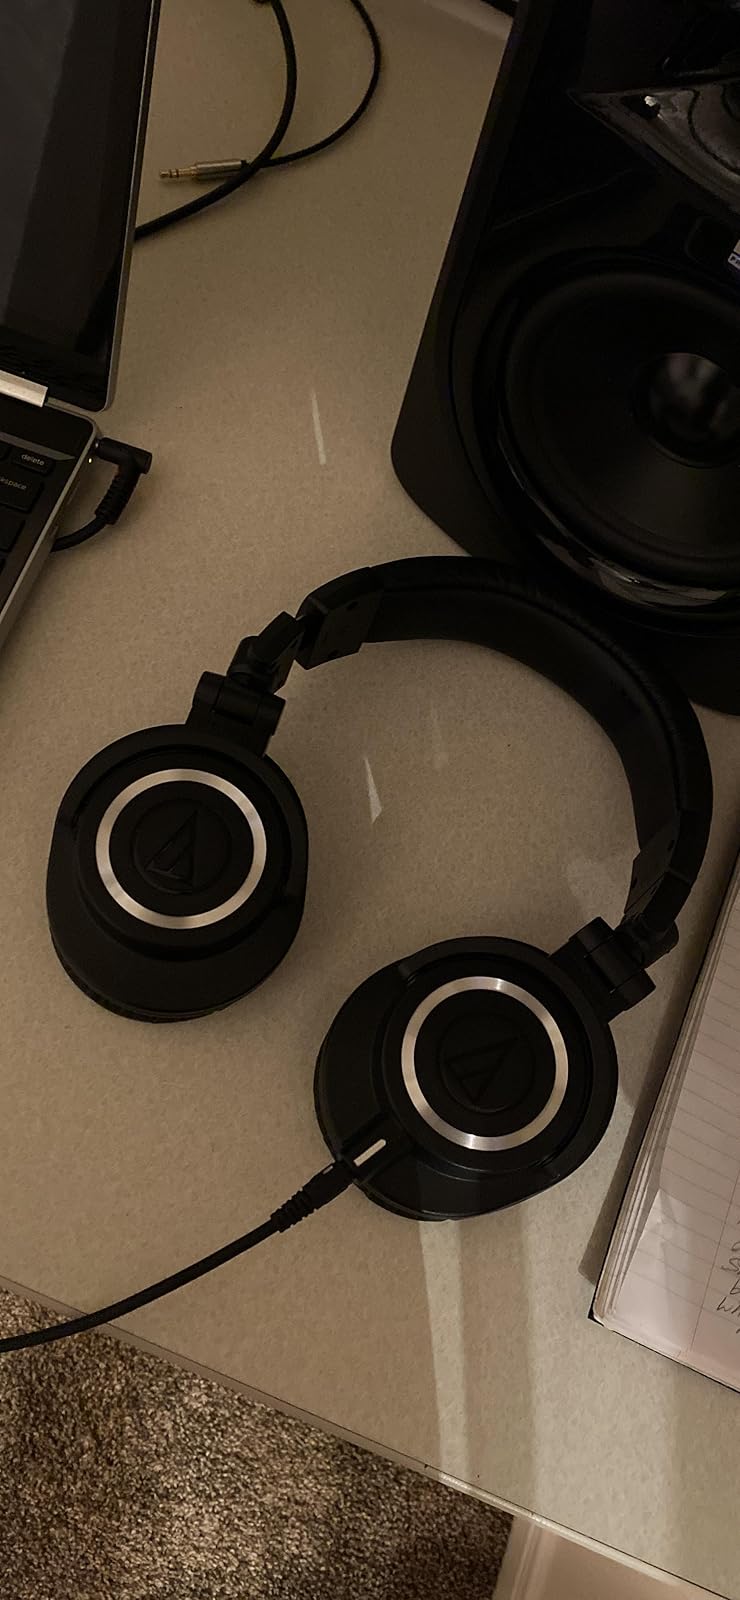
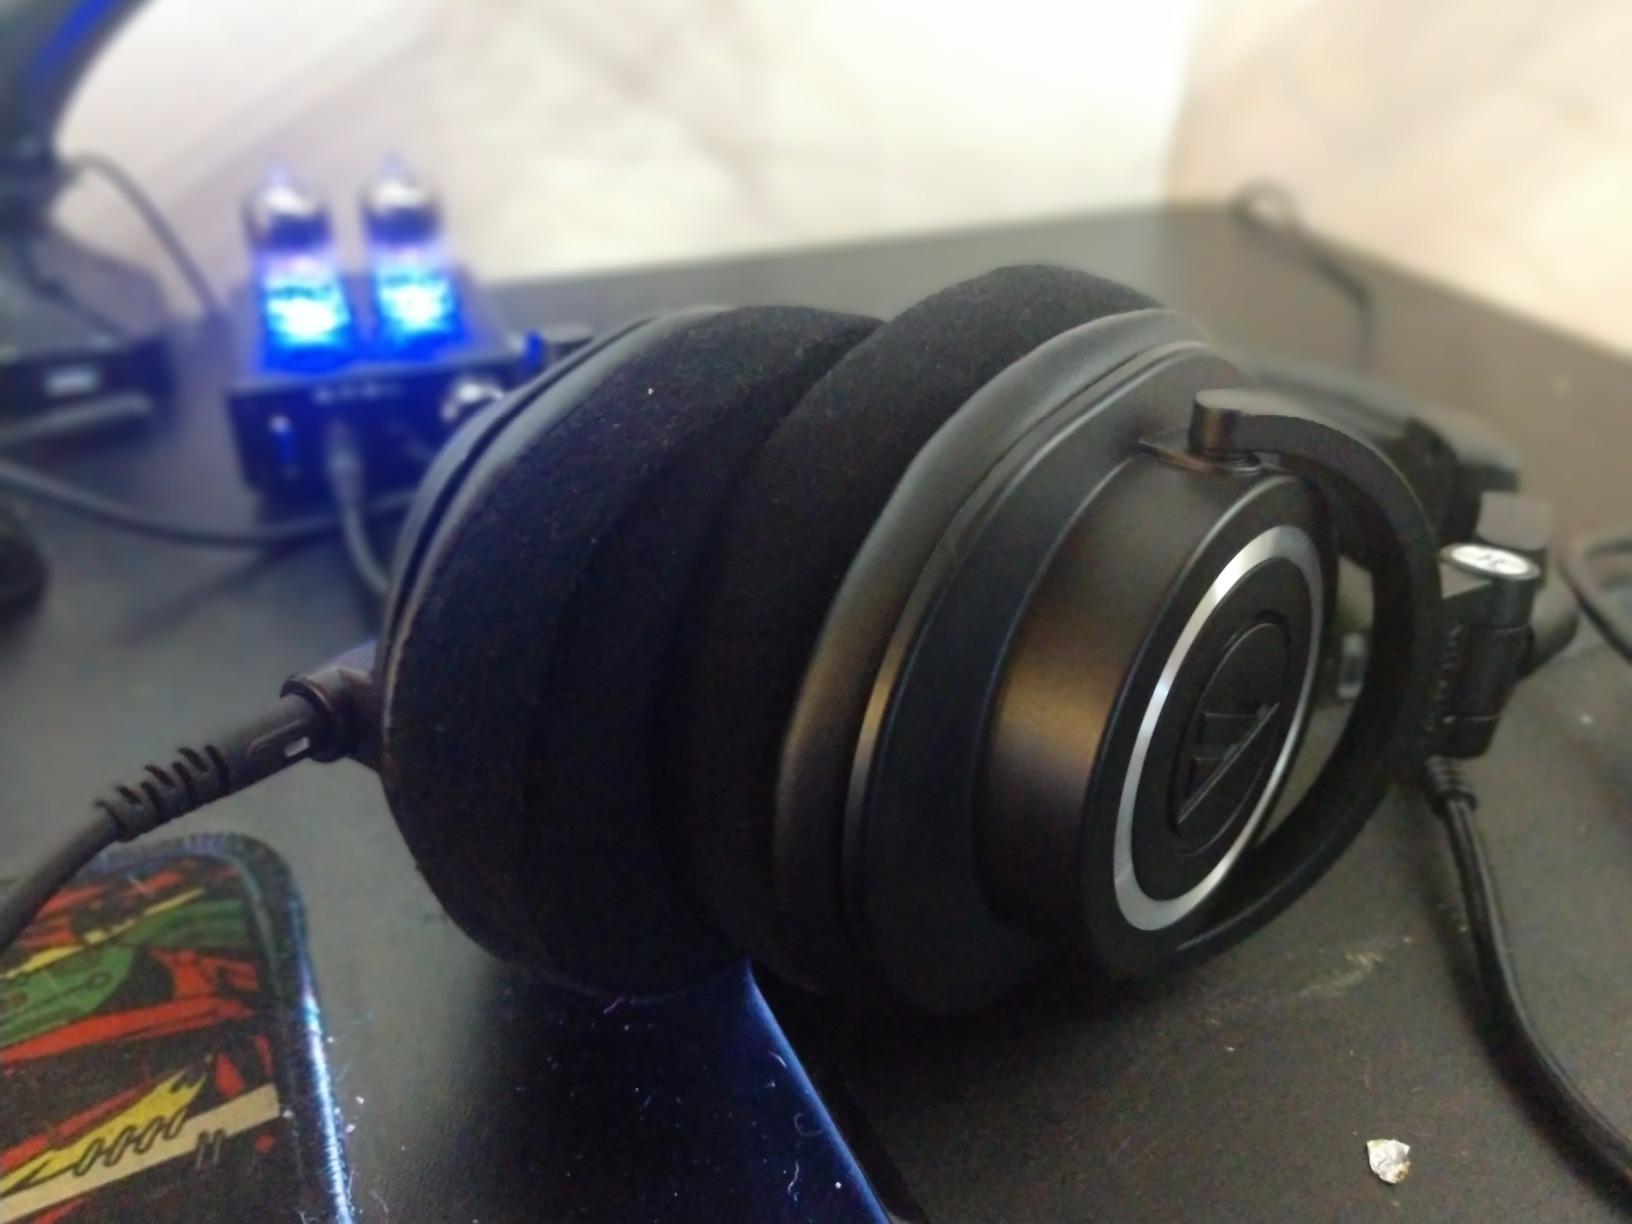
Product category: headphones
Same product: yes